Solomon ibn Gabirol

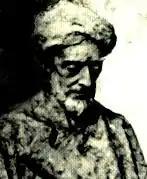
Modern depiction of Ibn Gabirol

Solomon ibn Gabirol or Solomon ben Judah was an 11th-century Jewish poet and philosopher in the neoplatonic tradition in Al-Andalus. He published over a hundred poems, as well as works of Hebrew Biblical exegesis, philosophy, ethics, and satire. One source credits ibn Gabirol with creating a golem, possibly female, for household chores.